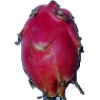
Label: Pitahaya Red 1